Jo (TV series)

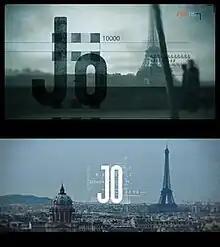
Opening titles as seen in France, Belgium, Hungary and Switzerland (bottom) and across the world on the Fox channels (top). The two credit sequences also feature different theme music

Confusingly, the Fox International Channels in Africa, Greece, Ireland, Italy, Latin America, Netherlands, Poland, Portugal, Spain and the United Kingdom as well as RTL Klub in Hungary on one hand and La Une, RTS Un, TF1, ORF eins and Sat.1 in Belgium, France, Switzerland, Austria and Germany on the other have aired or plan to air the episodes of the series in two different orders, reflected in the following chart. According to Balcer, the Fox International Channels version and air order was the intended "official version", while the other version represented TF1's unilateral decision to re-edit the show as they felt it was too dark – changing the music, color and pacing. For example, according to Balcer, in addition to changing the theme music and the score, TF1 also changed source music – in the official version, the opening of "Notre Dame" featured an organist playing Mozart's "Requiem" on a digital organ, setting up the tone and the theme of the series as it relates to Jo Saint-Clair, but TFI changed this music to a lighter maudlin piano piece.